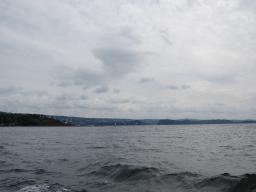
Label: Background_without_leaves